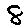
Label: 8